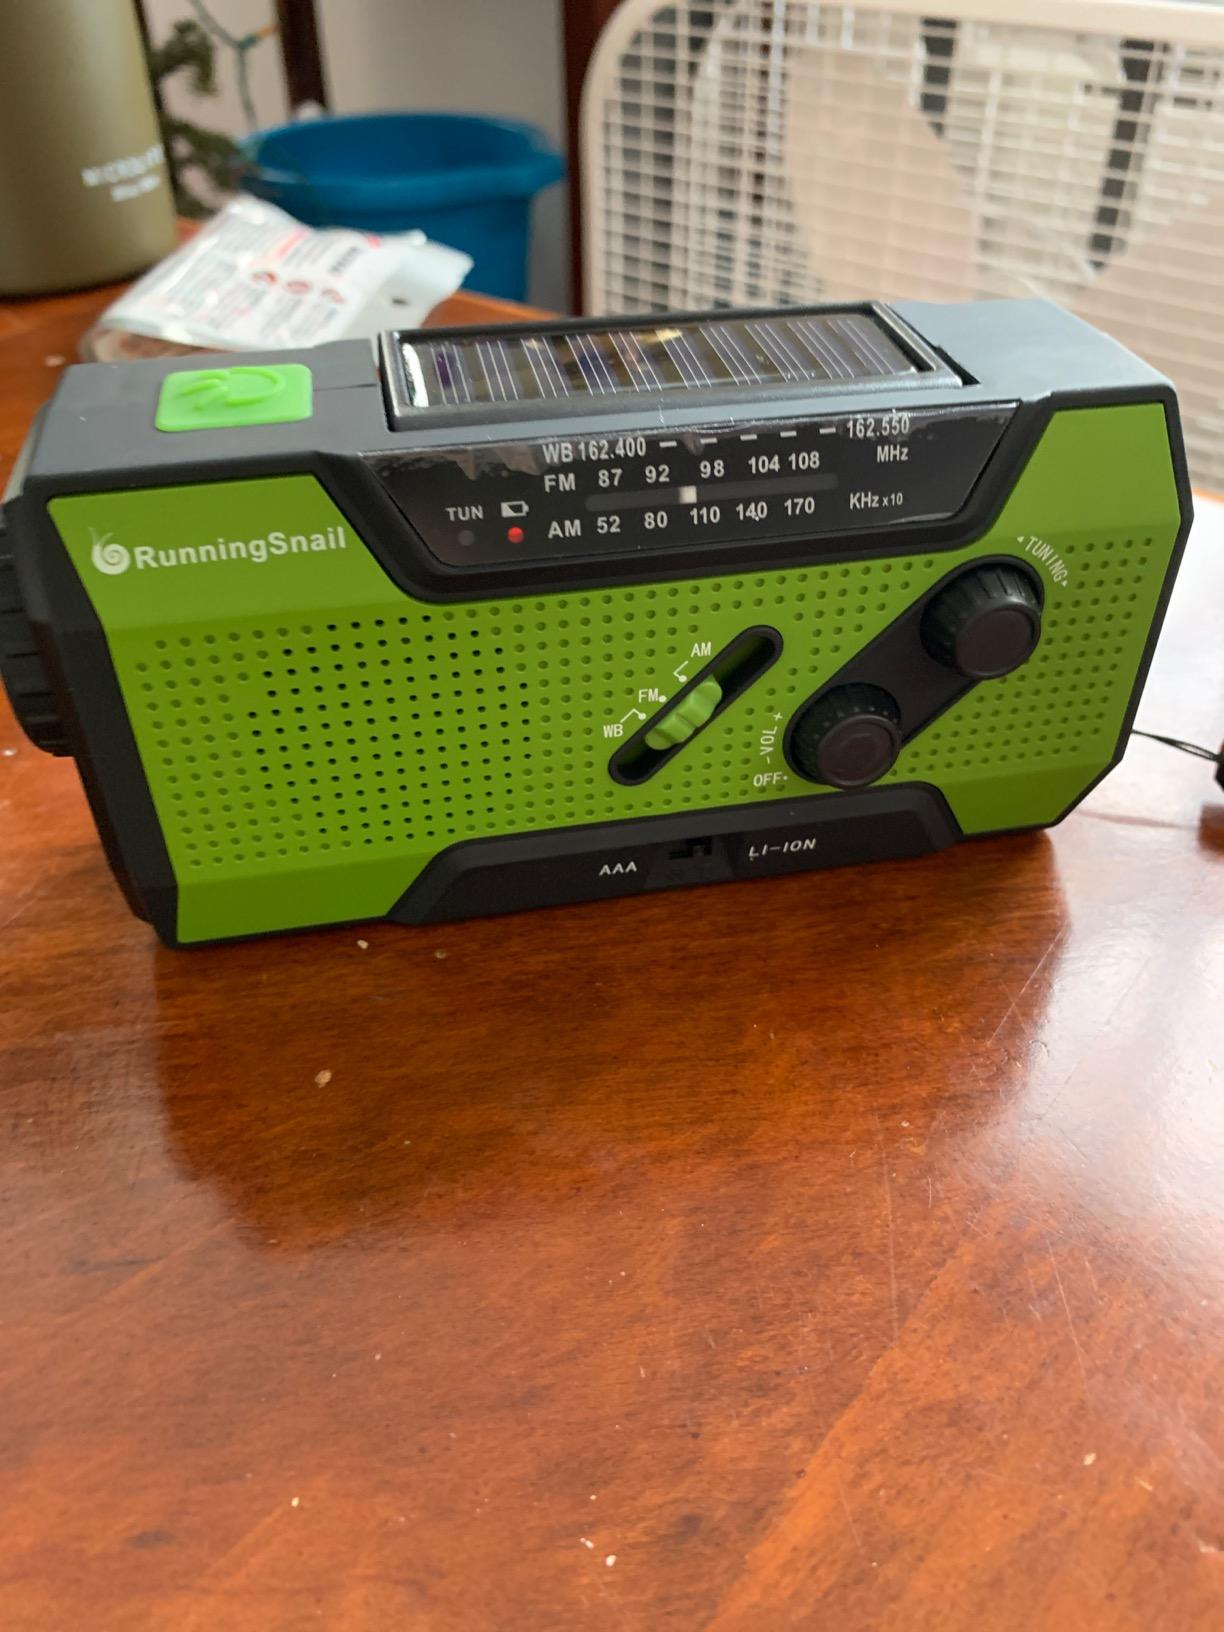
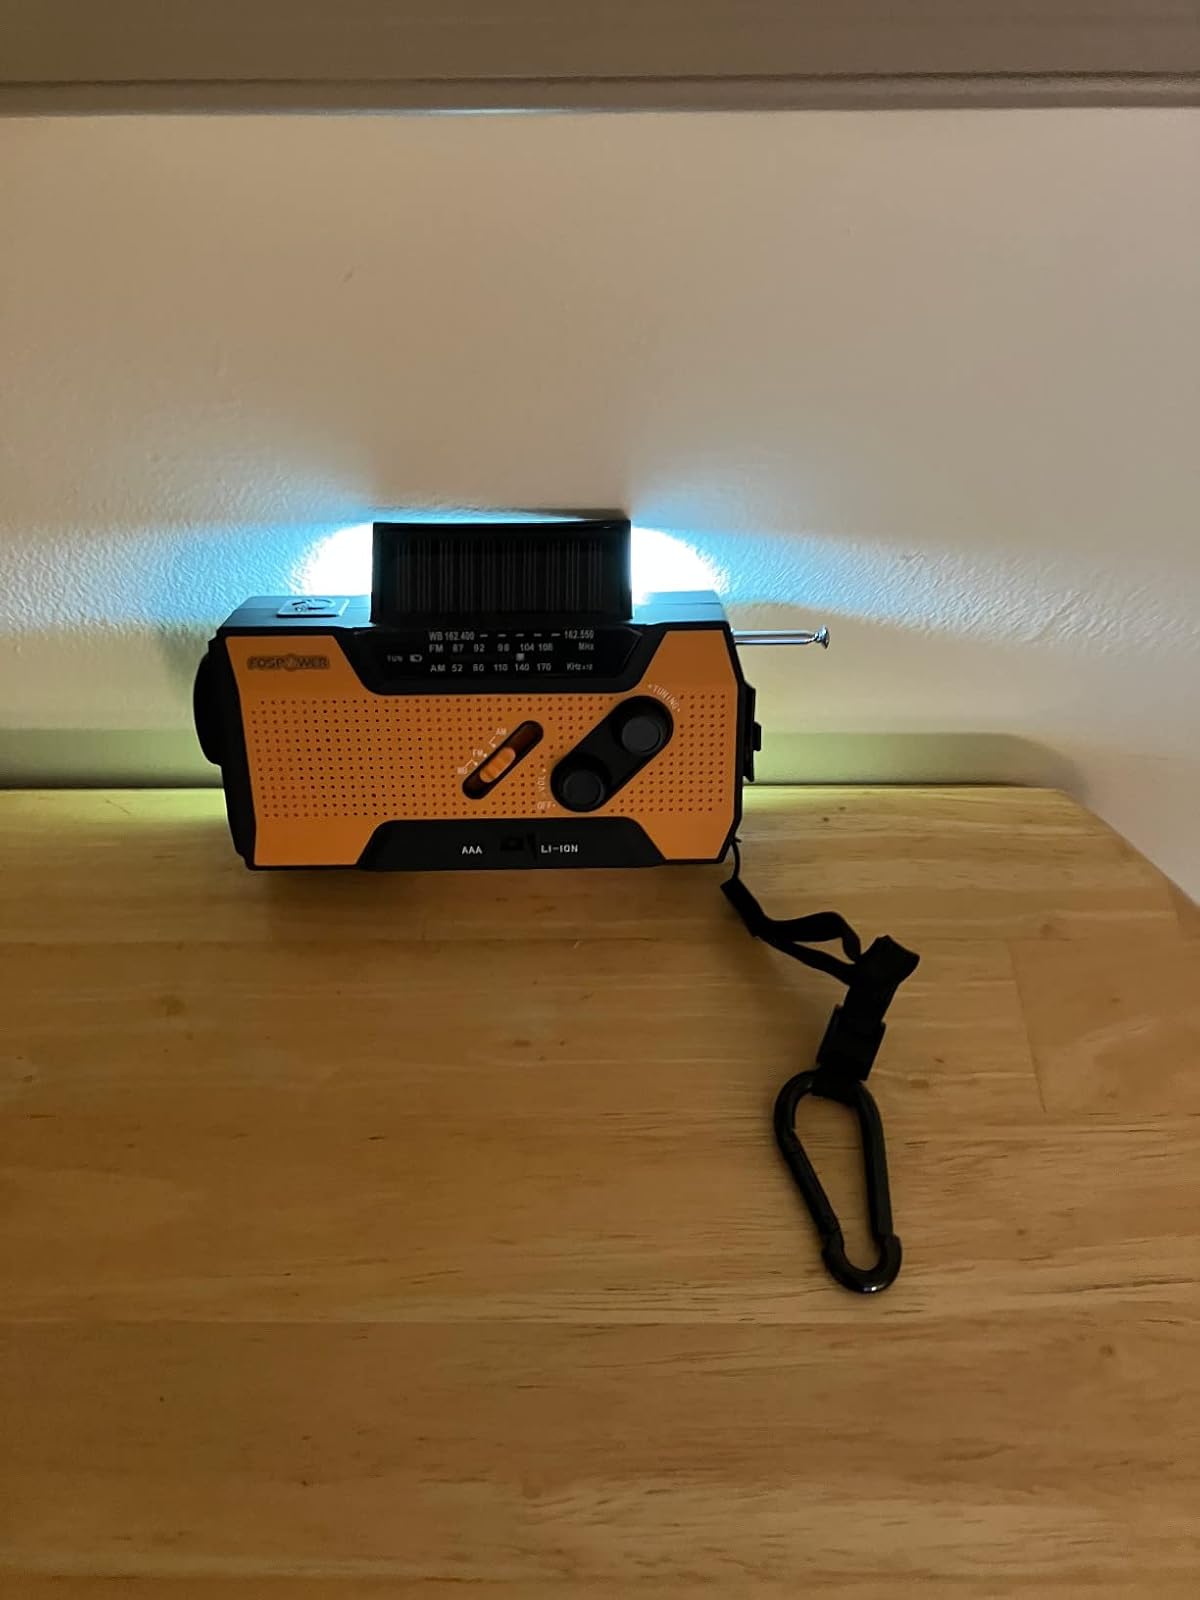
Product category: radio
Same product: no